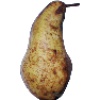
Label: Pear Abate 1